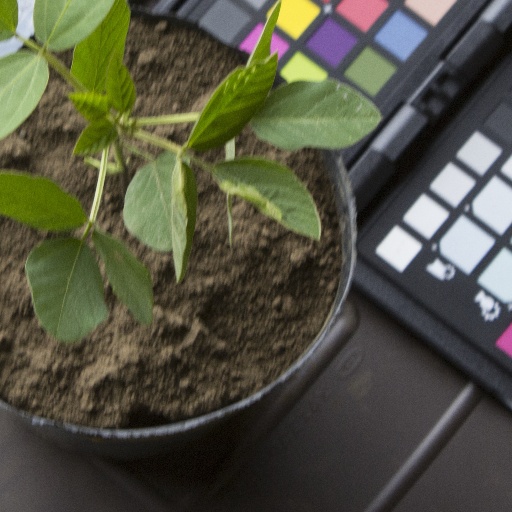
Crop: soybean